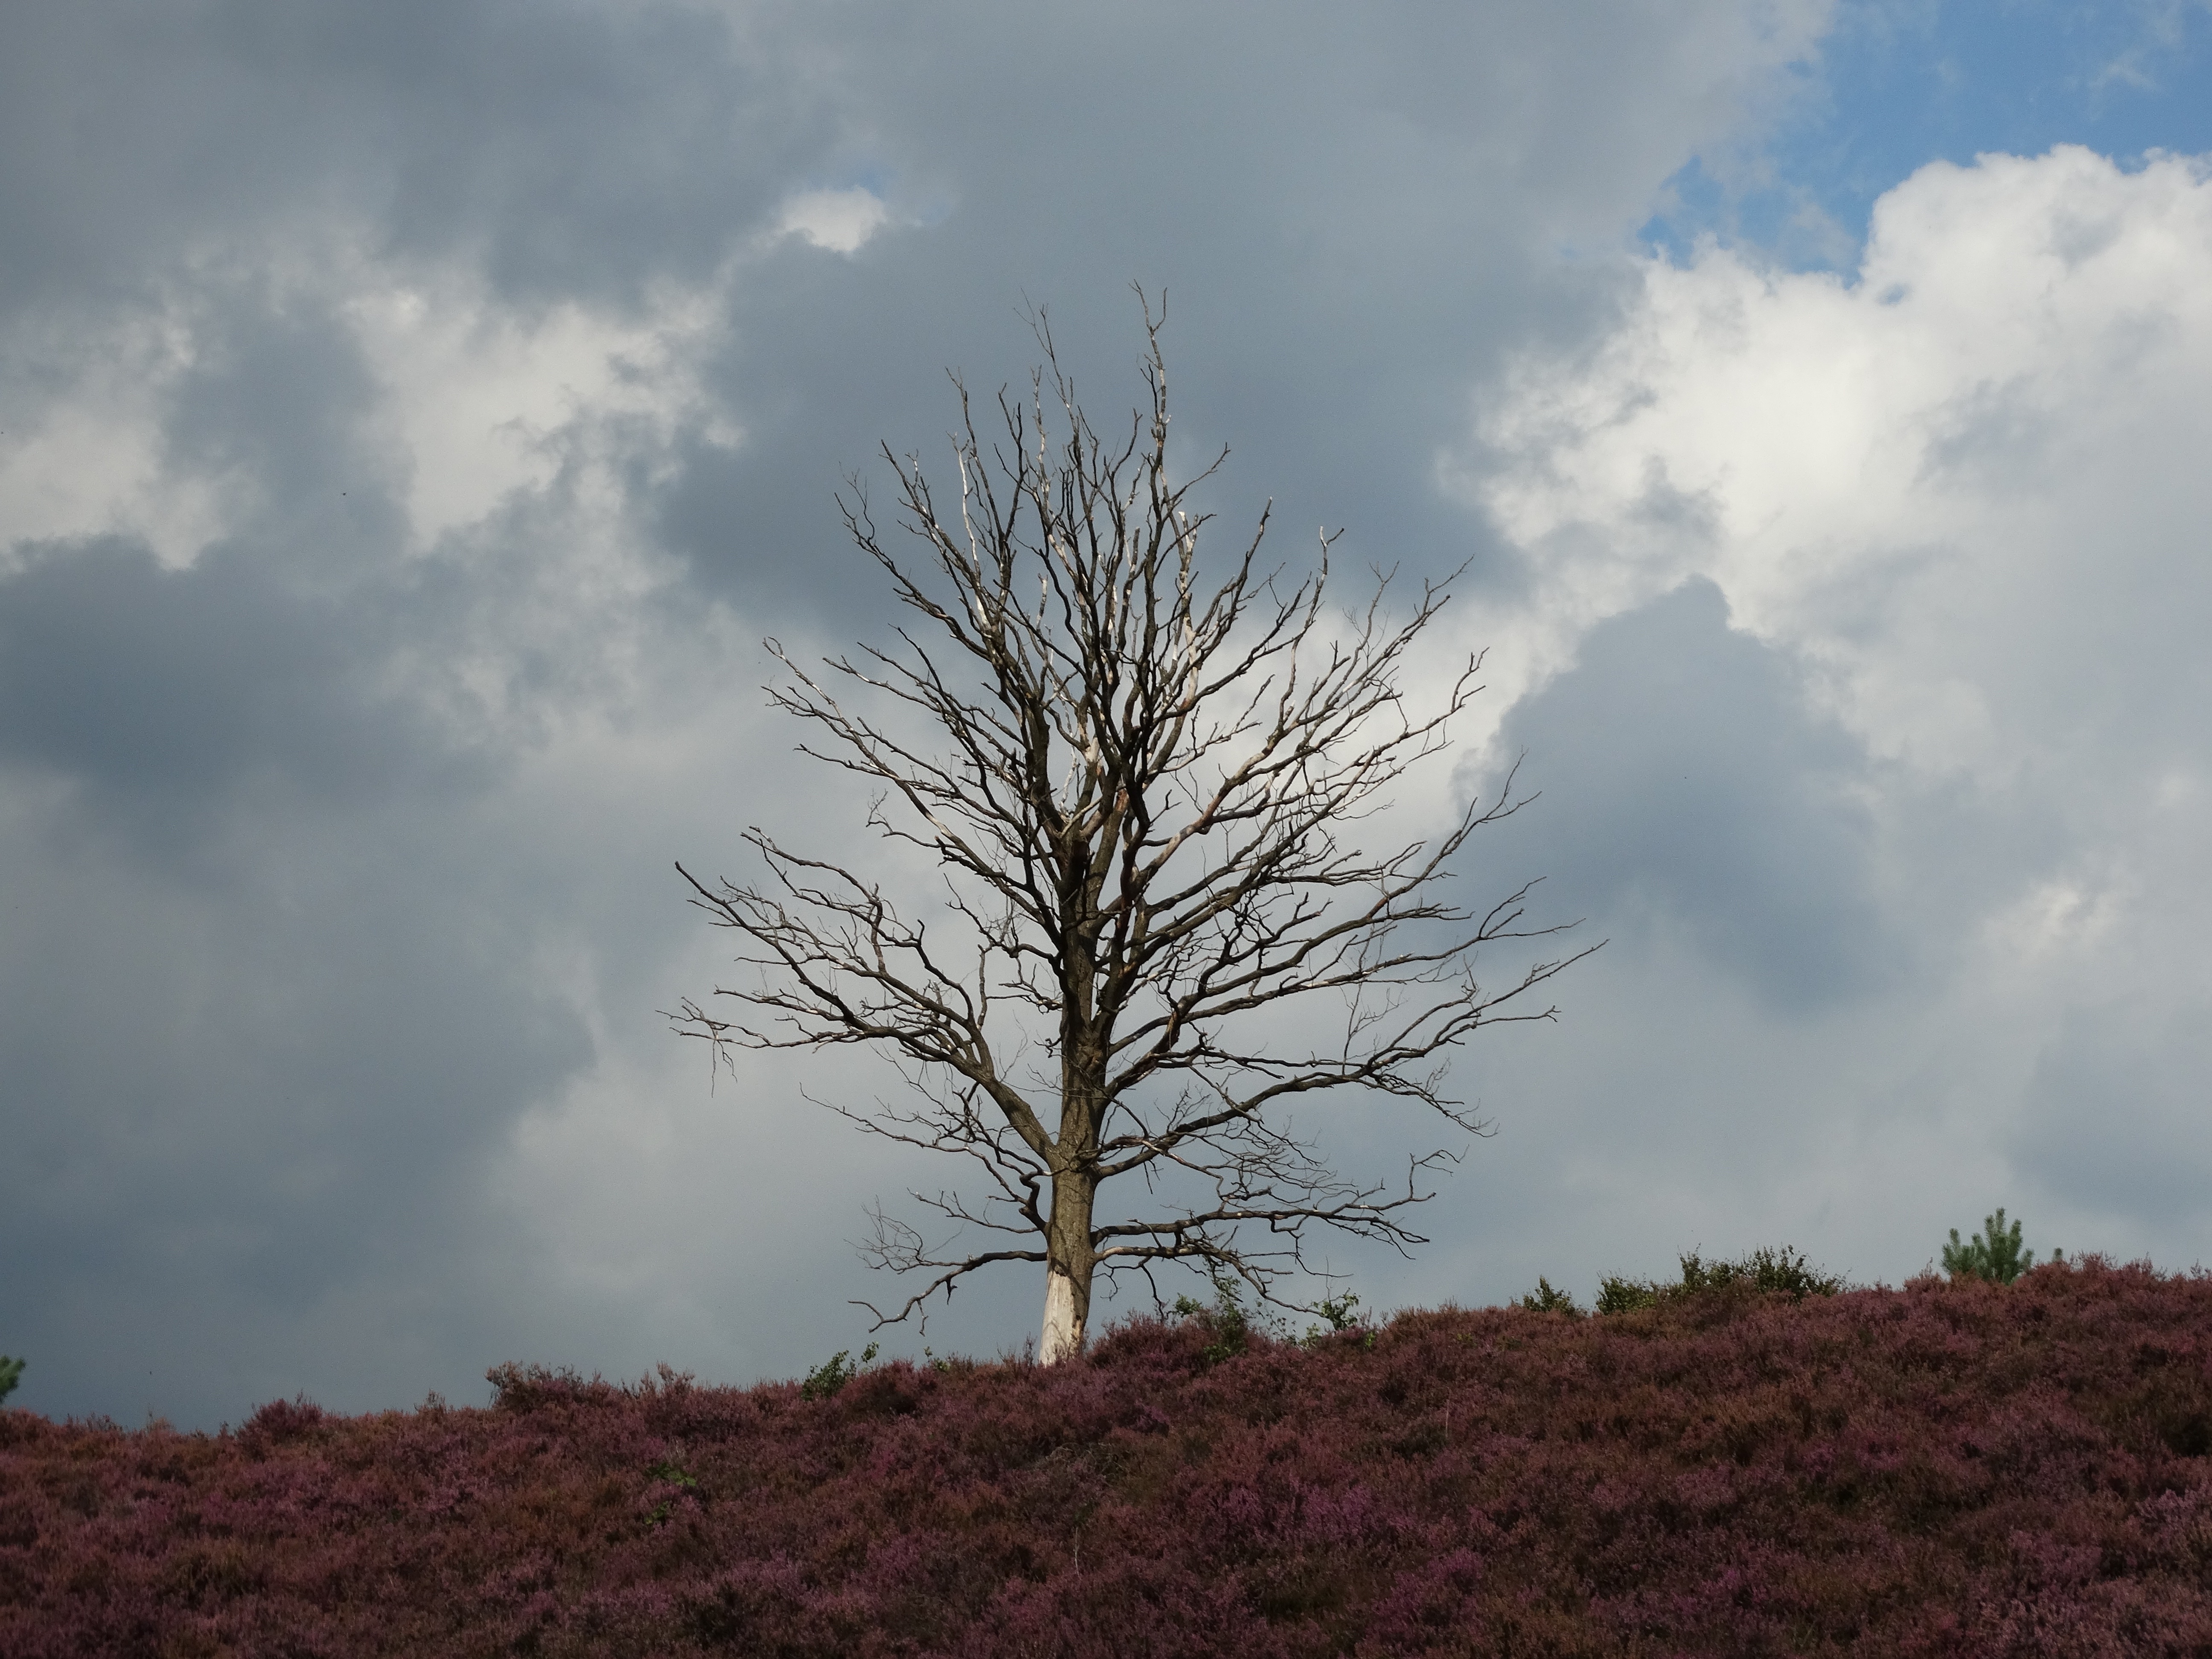
landscape, tree, nature, forest, grass, horizon, branch, cloud, plant, sky, field, prairie, morning, leaf, hill, soil, plain, netherlands, rural area, hei, meteorological phenomenon, lonely tree, atmospheric phenomenon, woody plant, threatening sky